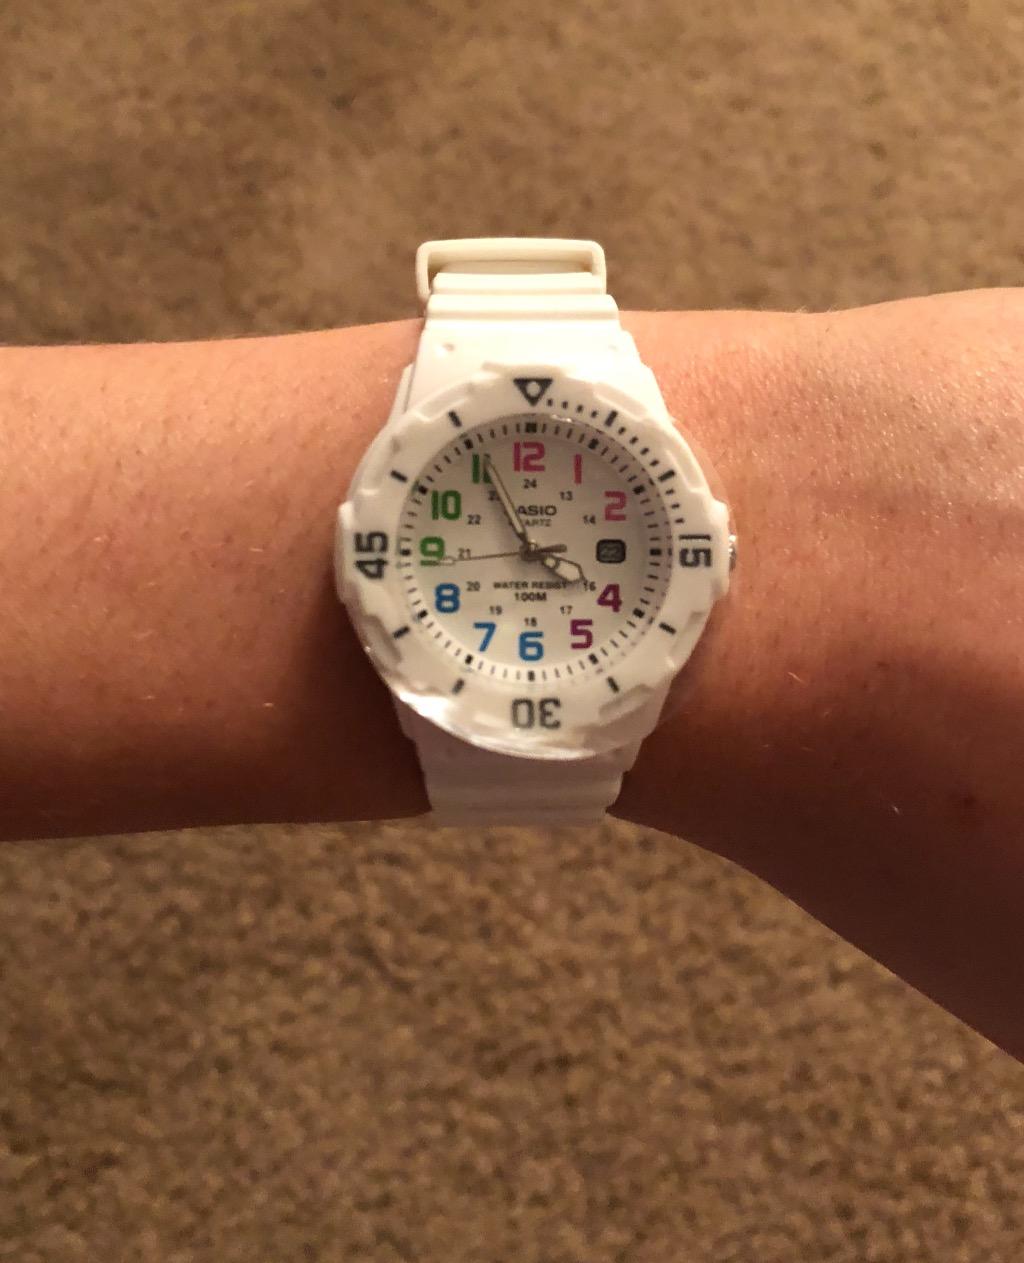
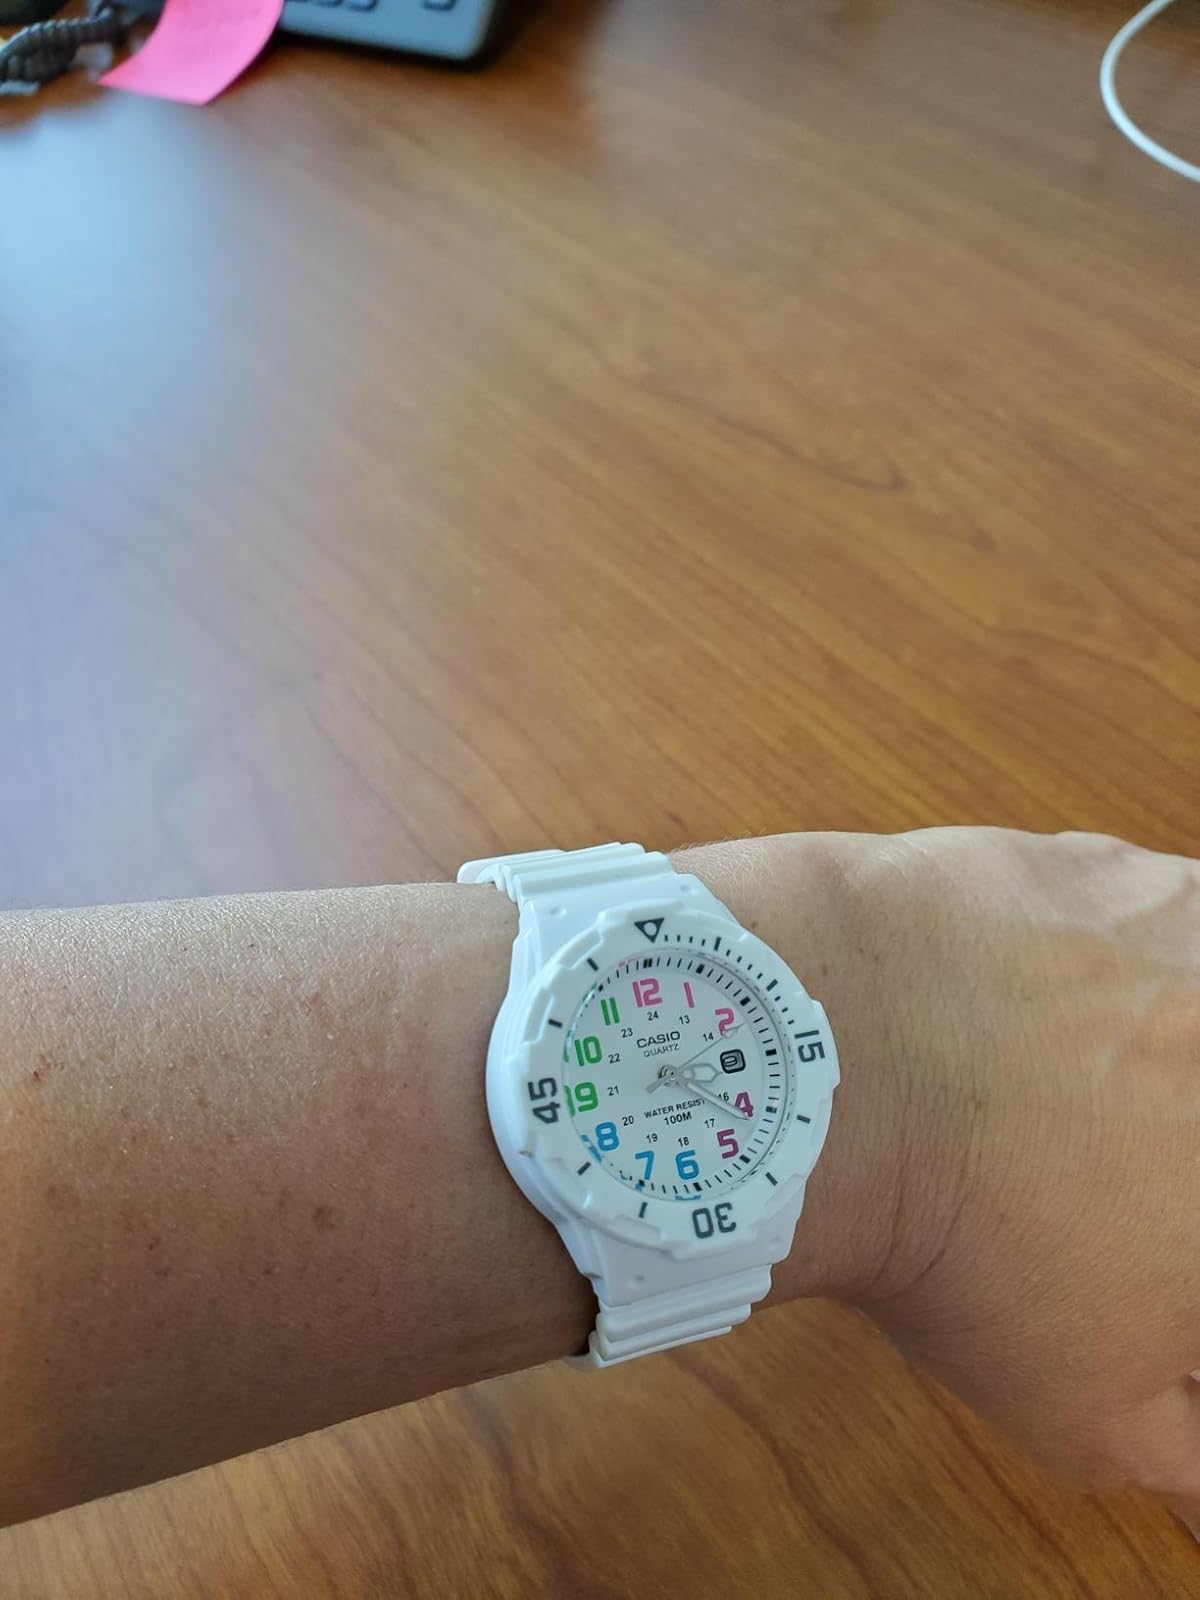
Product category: accessories_watch
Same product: yes